Hans Hermann von Katte

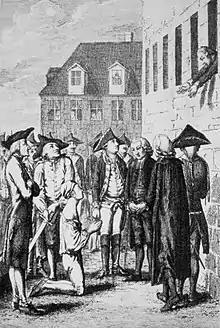
Katte's decapitation

A court martial found Katte guilty of desertion and sentenced him to life imprisonment, which would last until the King himself died, but Frederick Wilhelm ordered the sentence changed to beheading, declaring that "it would be better that Katte came to death than the justice out of the world." As Katte was an officer of the King's Guard, Frederick William argued that if Katte were let off lightly, the King's Guard could never be trusted again. All petitions of mercy for Katte, including one from Frederick and one from Count Seckendorff, the ambassador of Emperor Charles VI, were ignored. The king wrote to the delinquent's father, his esteemed general Katte: "Your son is a scoundrel; mine too. What can fathers do about it?"